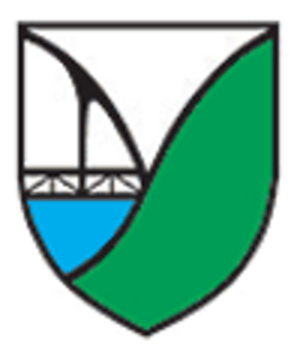
Ásahreppur est une municipalité située, pour sa plus grande partie, au centre de l'Islande.